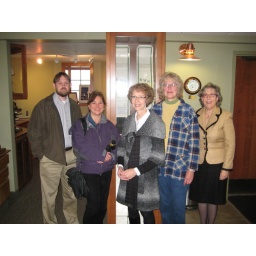
Wabasha County library meeting in lake City